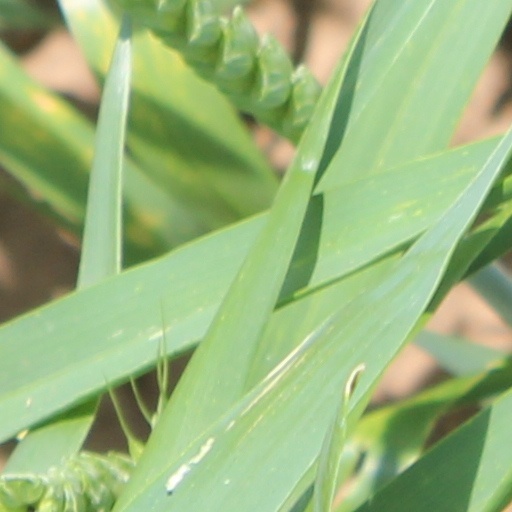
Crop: wheat